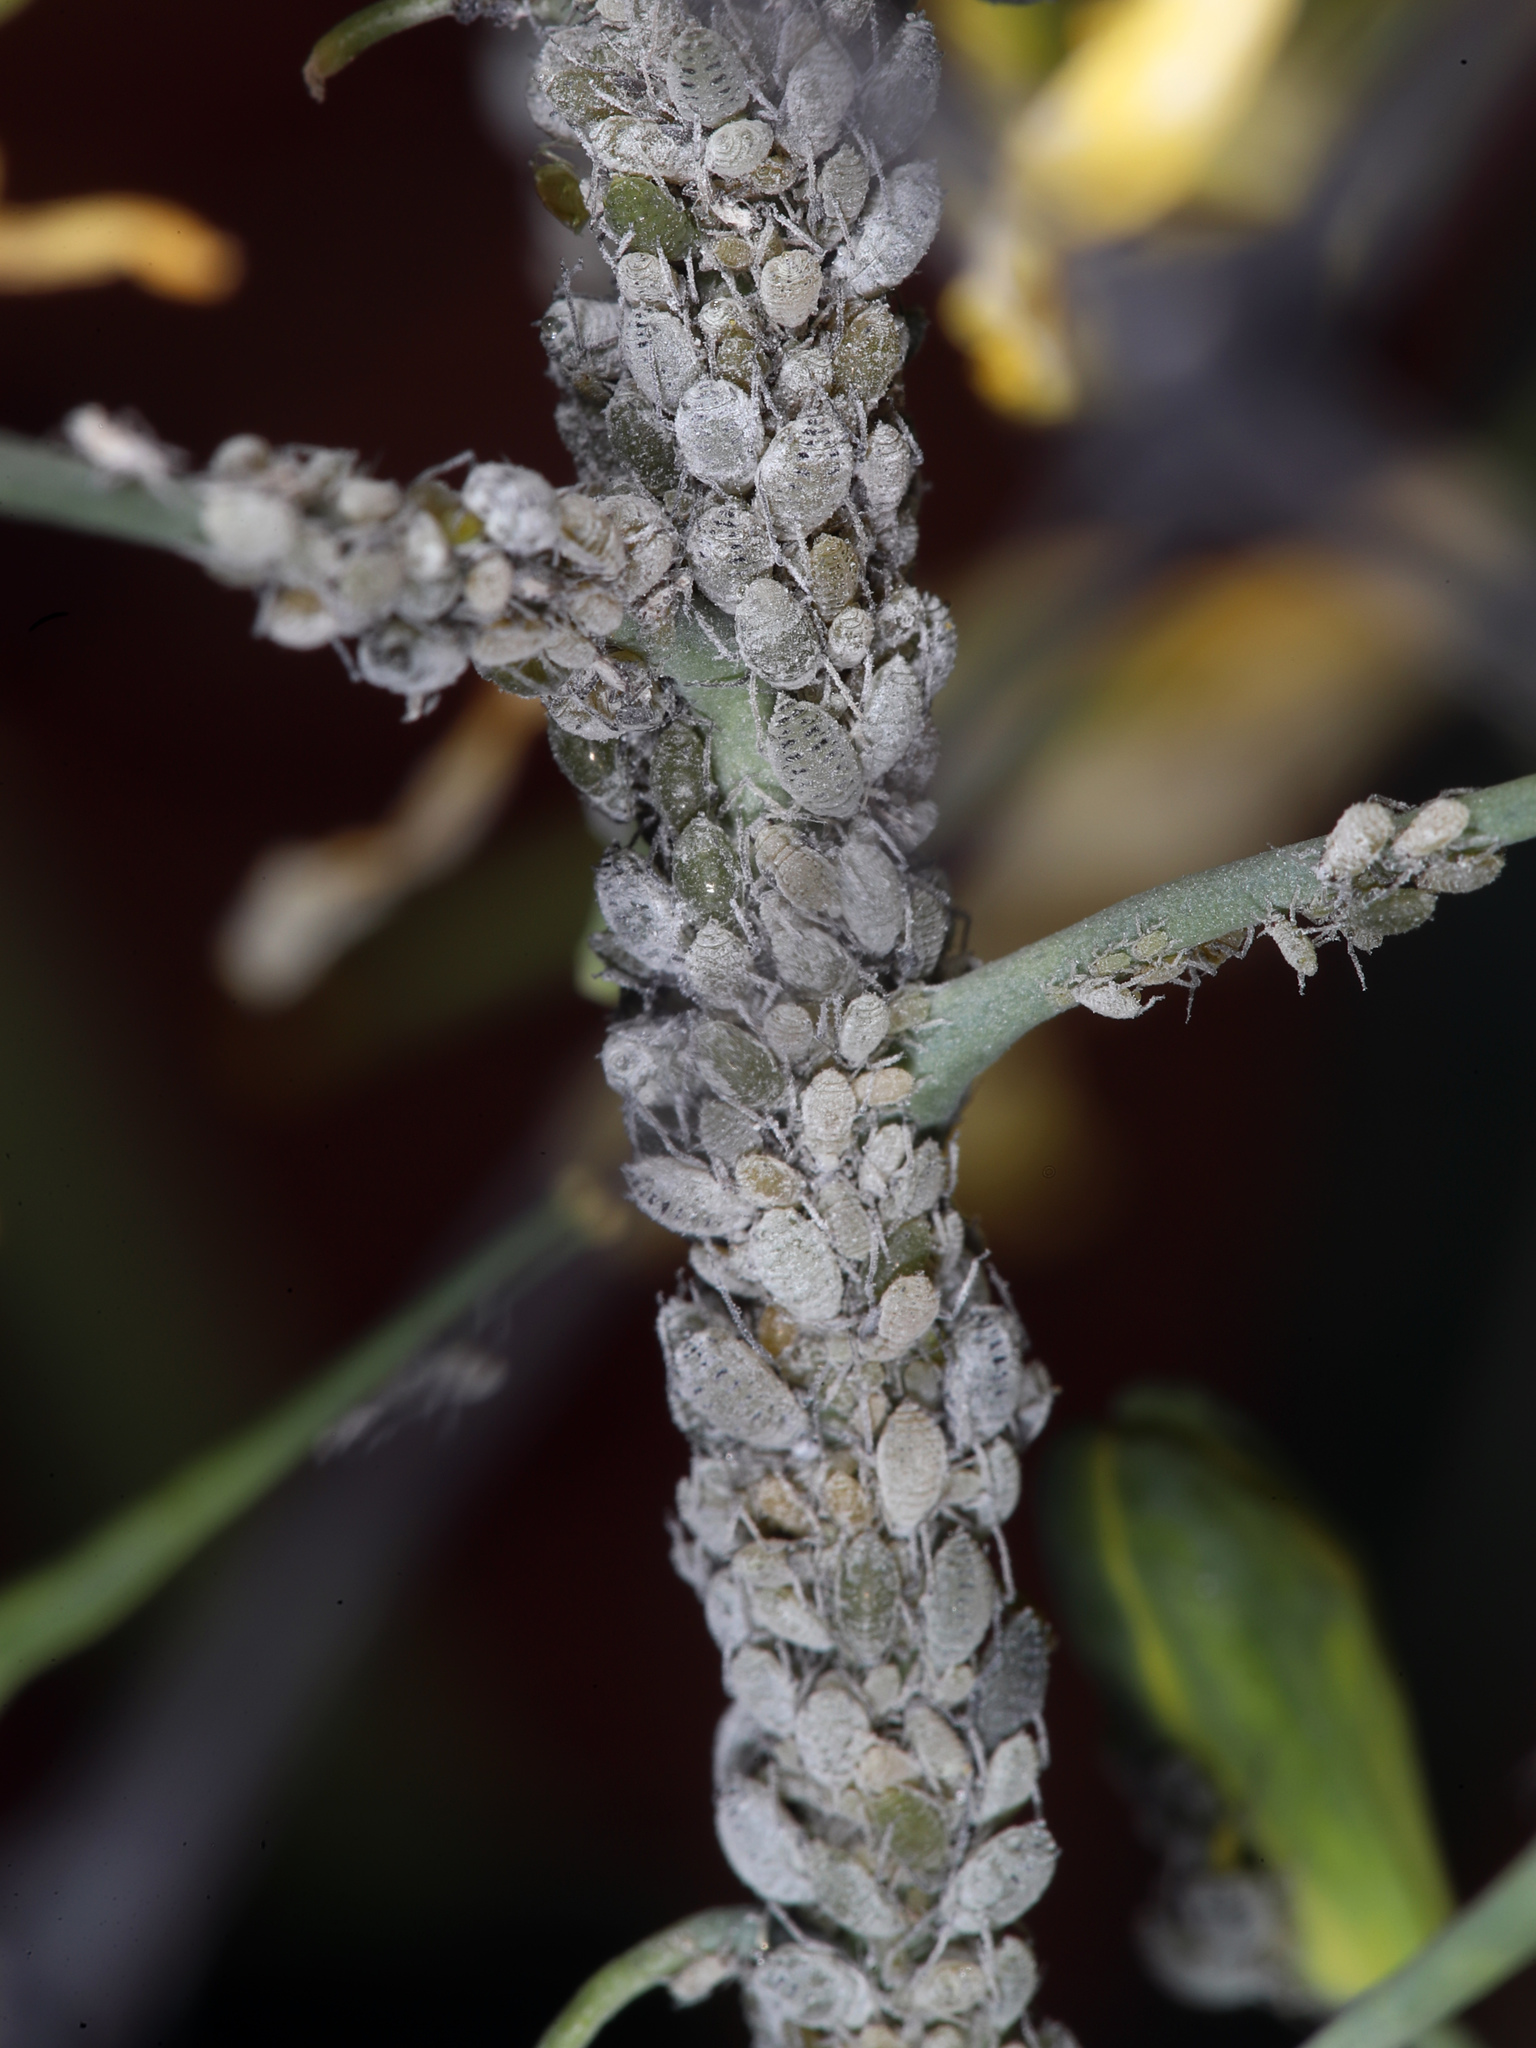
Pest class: cabbage_aphid